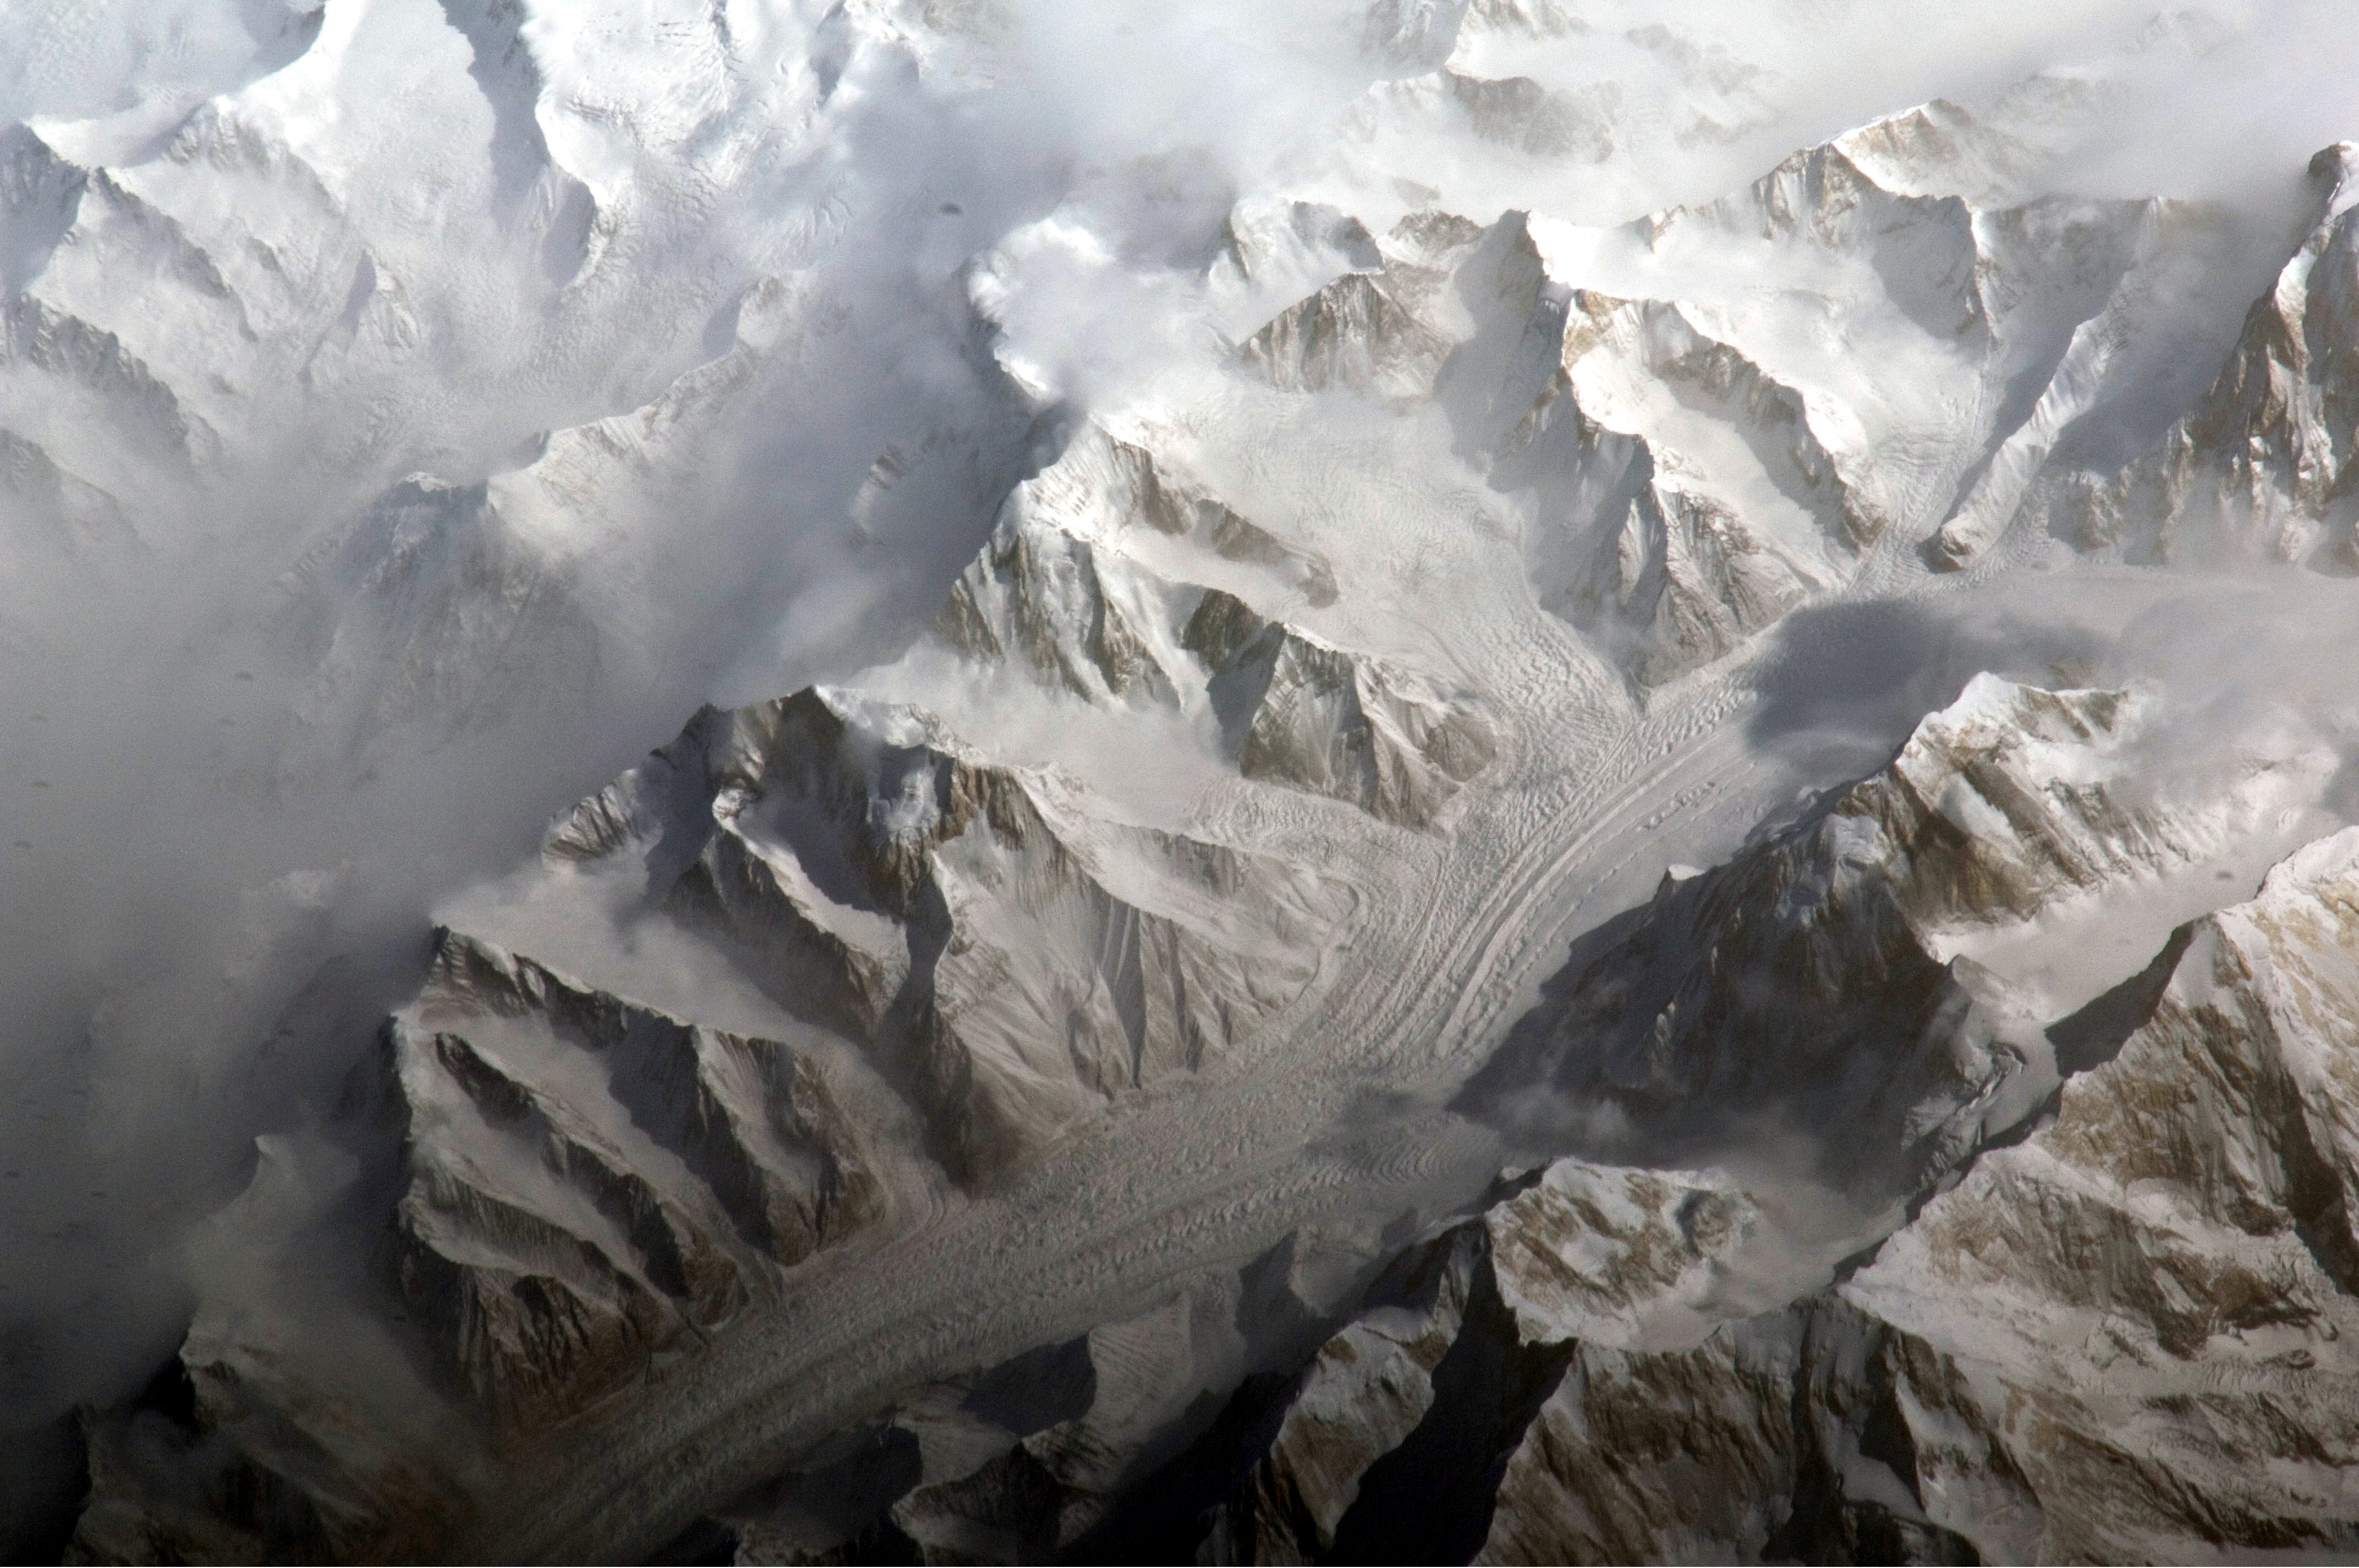
landscape, mountain, snow, winter, valley, mountain range, ice, glacier, terrain, aerial view, ridge, summit, satellite, geology, mountains, alps, plateau, beautiful, image, cirque, china, landform, imagery, geographical feature, mountainous landforms, glacial landform, geological phenomenon, central tien shan